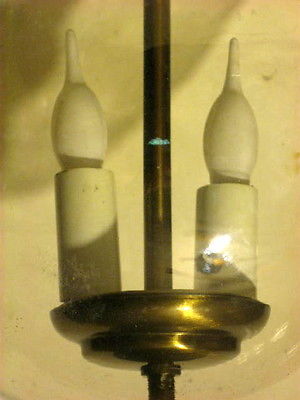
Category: lamp